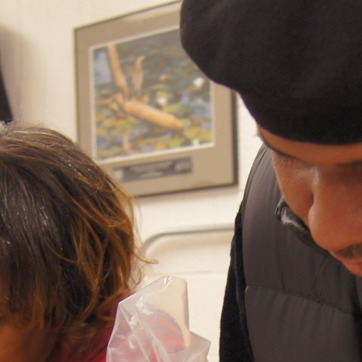
Material: glass